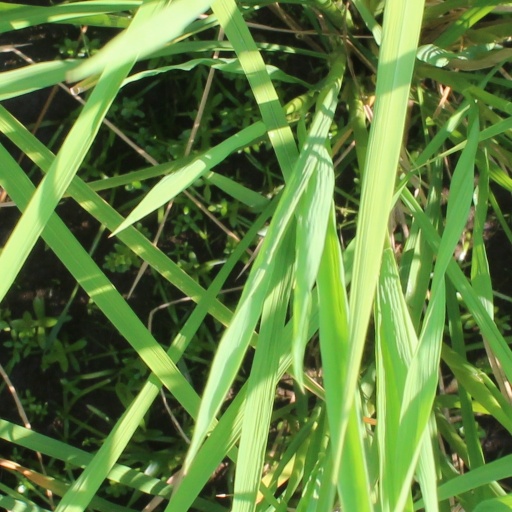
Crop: rice